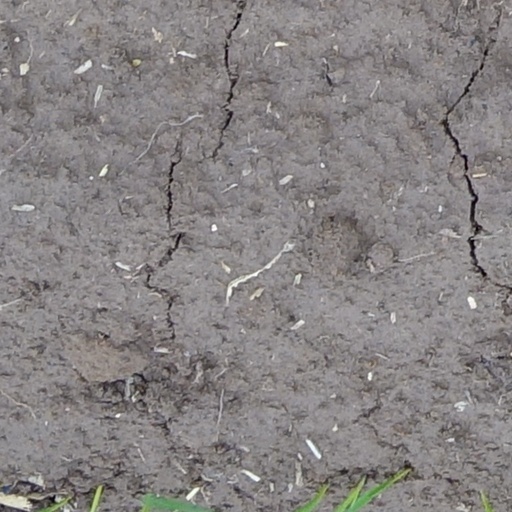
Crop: wheat